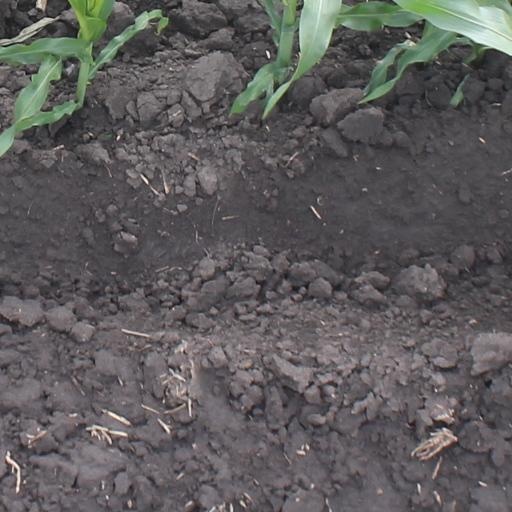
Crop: maize; corn